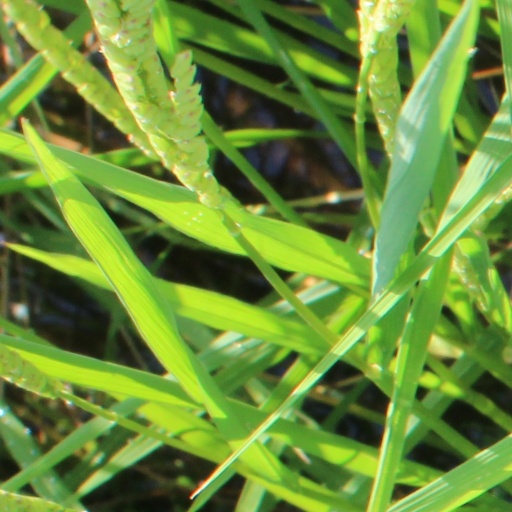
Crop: rice